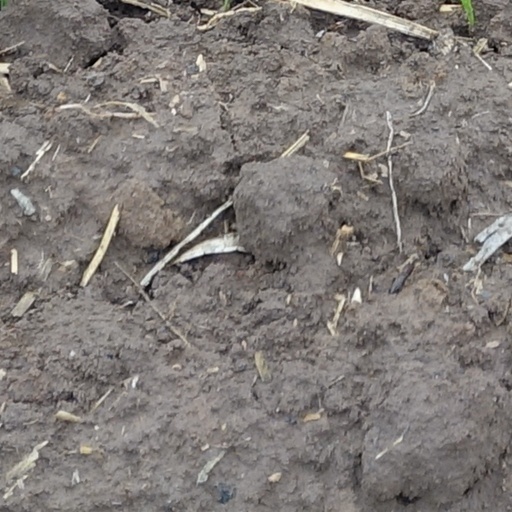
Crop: wheat